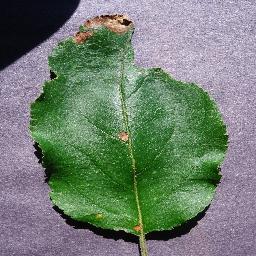
Label: Apple___Black_rot